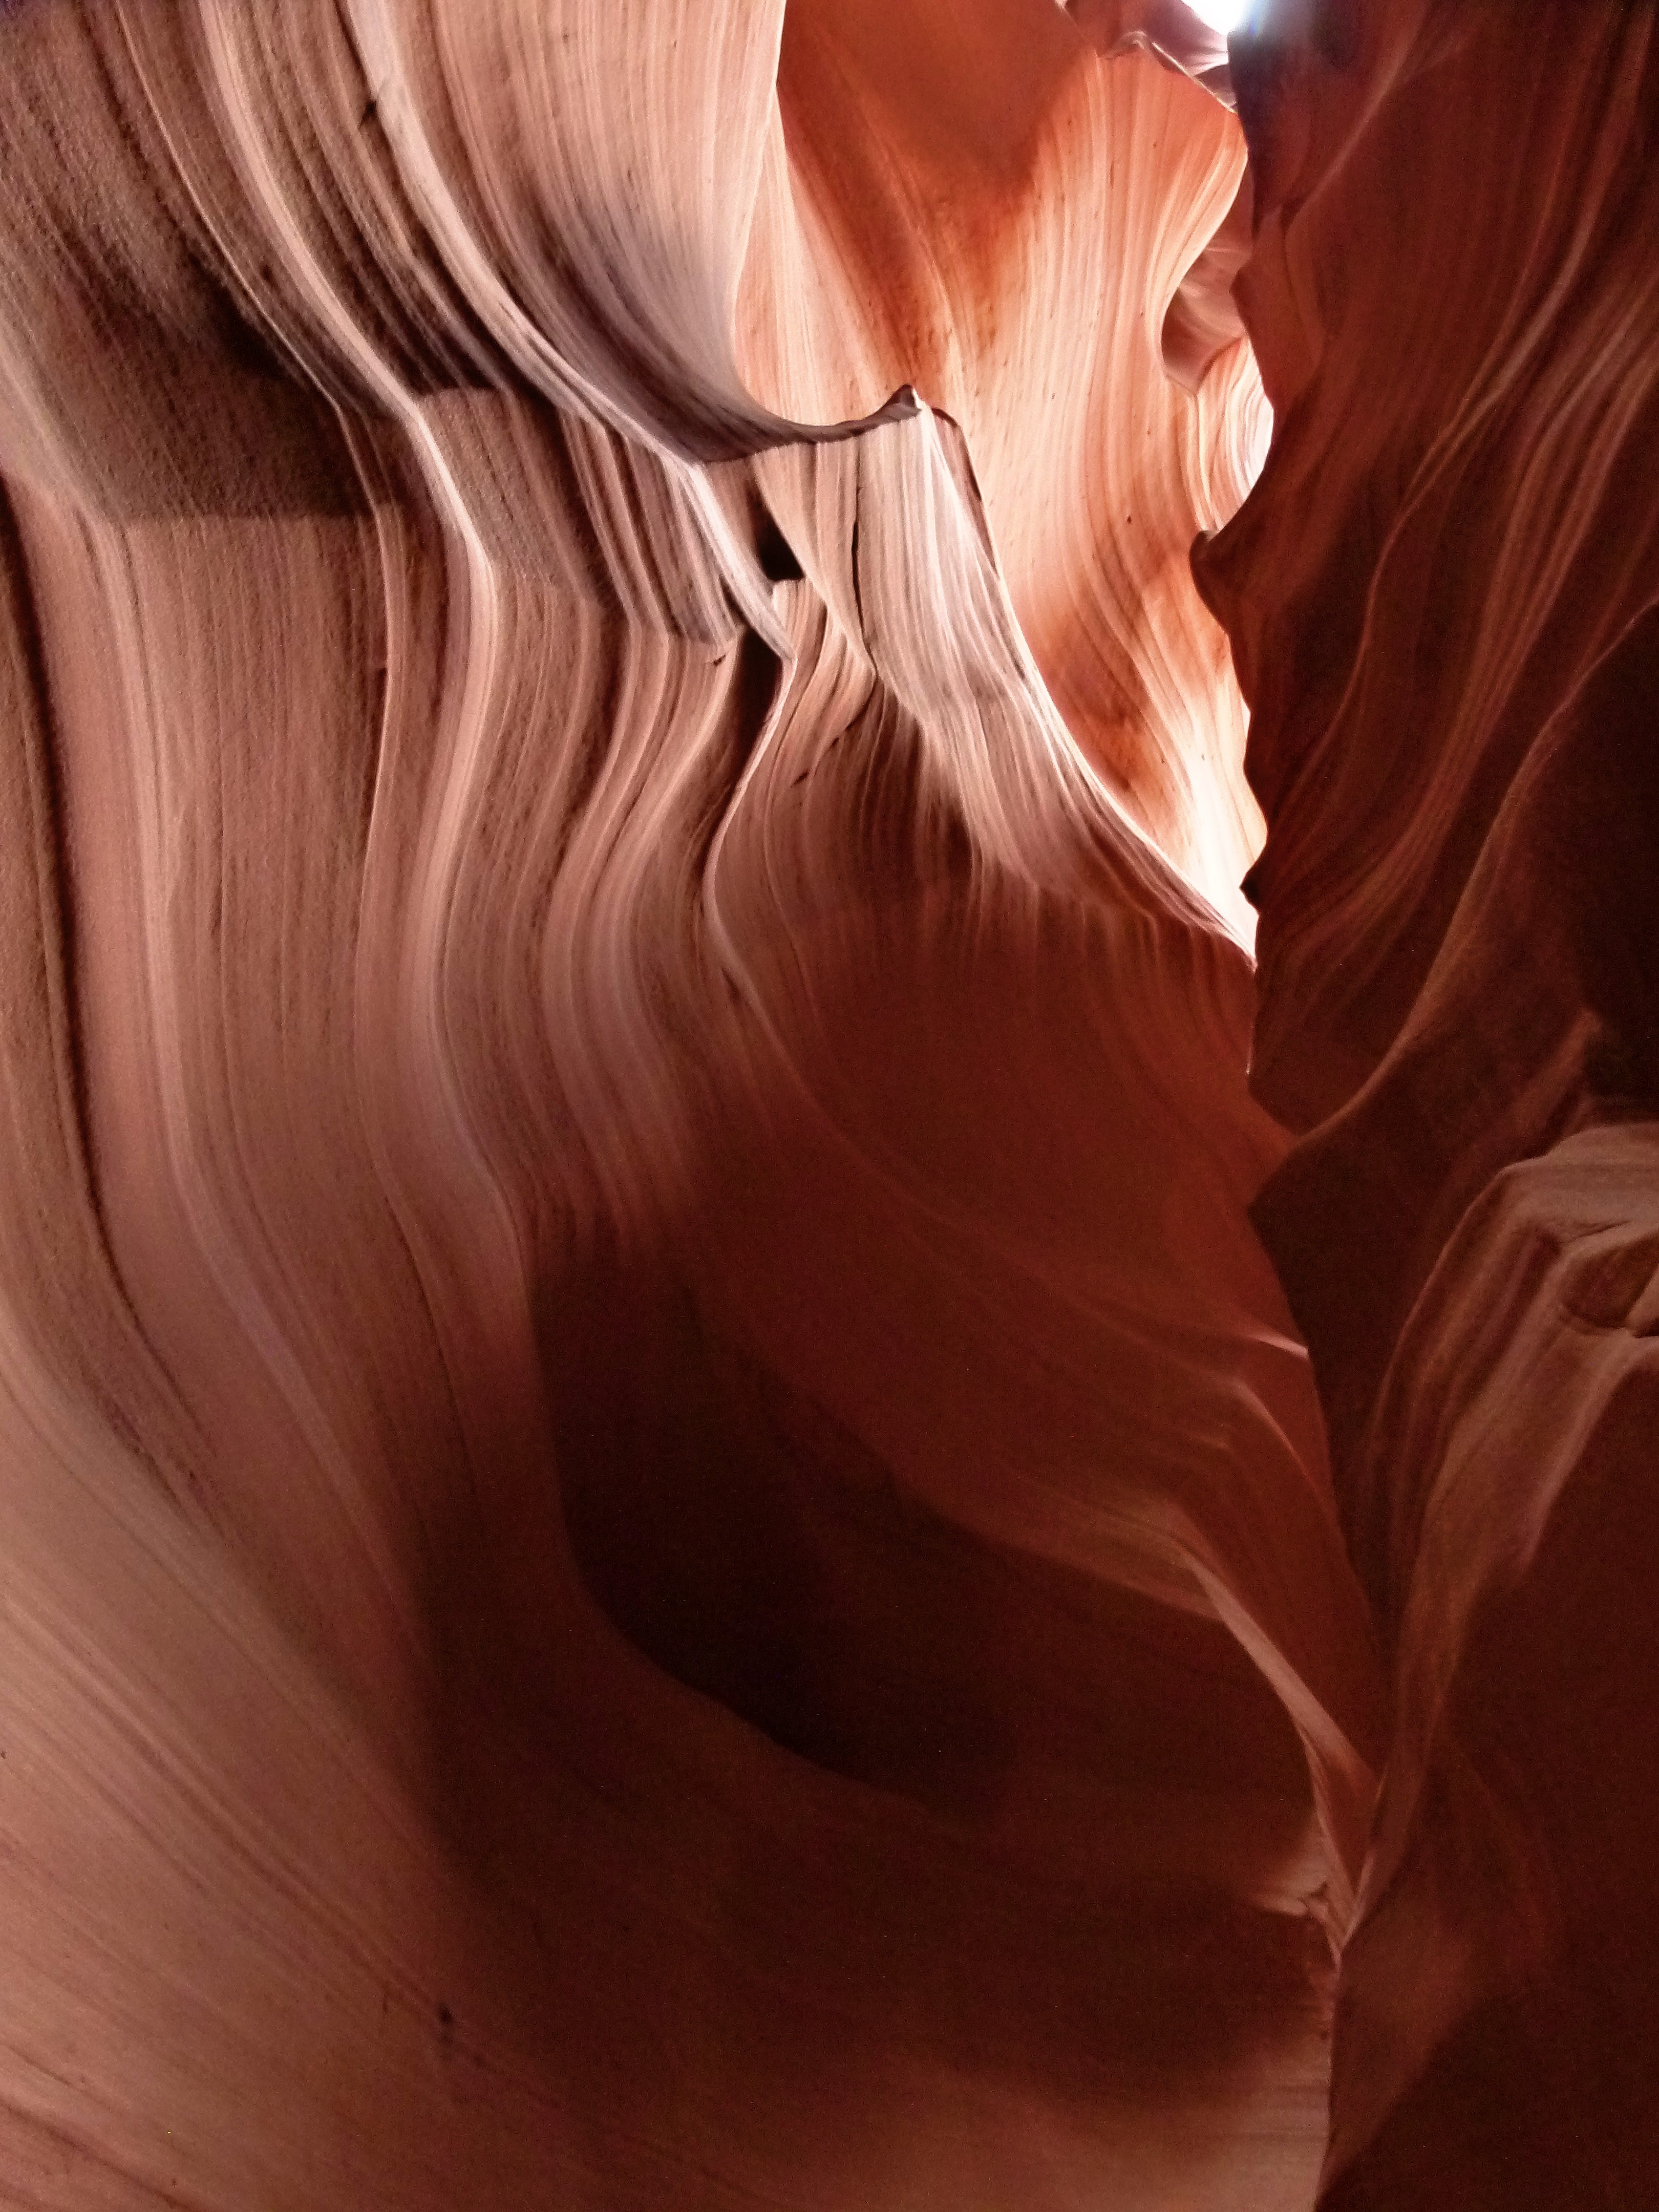
hand, nature, hair, photography, desert, flower, sandstone, red, color, scenery, usa, romance, page, erosion, arizona, close up, human body, rocks, eye, organ, tourist attraction, sense, upper antelope slot canyon